WAFS (AM)

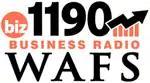
Logo as "Biz 1190"

On March 24, 2004, the Moody Bible Institute sold its Atlanta AM station, WAFS on 920 kHz, to Salem Communications. Salem next swapped the call letters between WGKA and WAFS, effective August 2, 2004, resulting in the WAFS call sign moving to 1190 kHz, and the WGKA call letters transferring to 920 kHz.